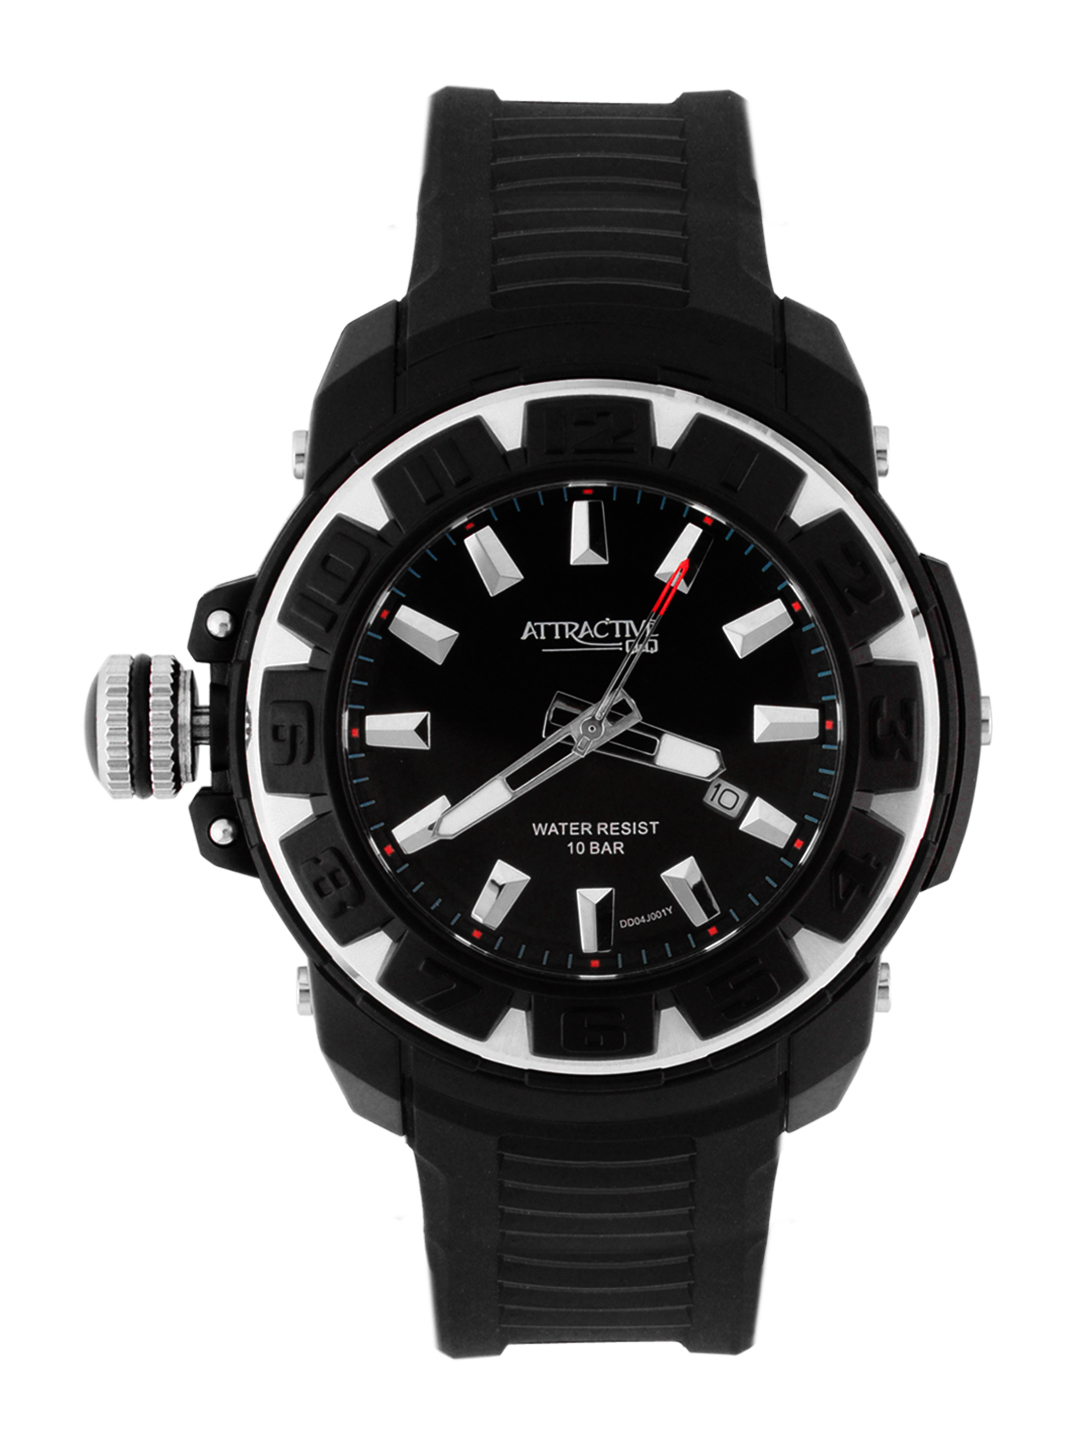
Q&Q Attractive Men Black Dial Watch
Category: Accessories / Watches / Watches
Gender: Men
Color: Black
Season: Winter 2016
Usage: Casual